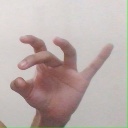
अक्षर: ओ